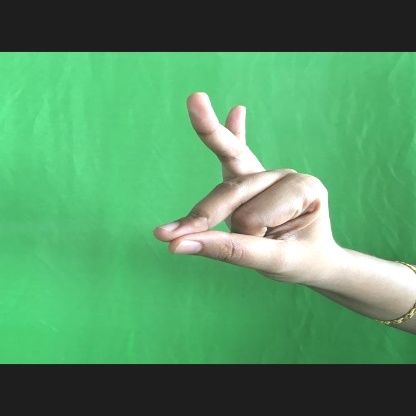
Mudra: Bramaram